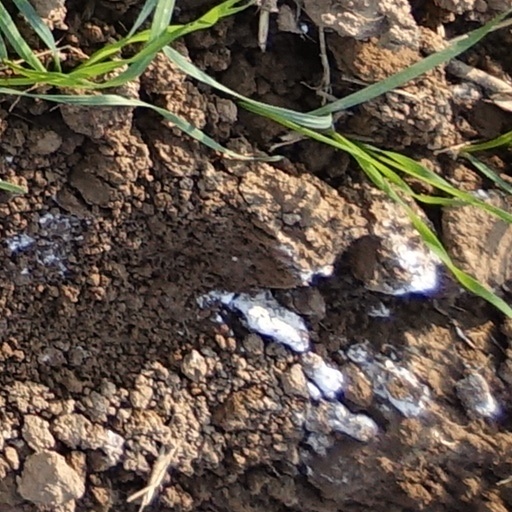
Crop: wheat